Christian Television System

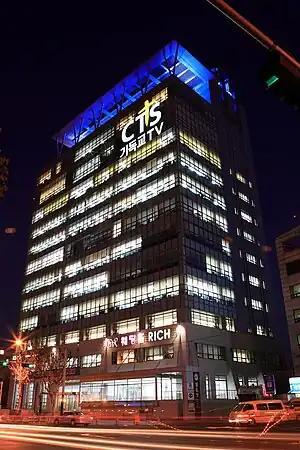
Christian Television System in Daegu

The station started on December 15, 1954, for the purpose of establishing a civil religious network.It was originally called KCTS (later changed to CTS)